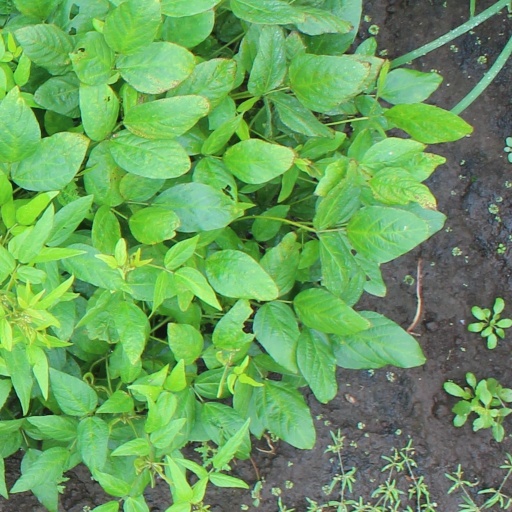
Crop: soybean